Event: Nepal Earthquake
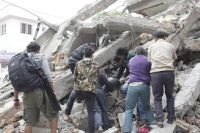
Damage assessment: damage